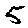
Label: 5